Jacklyn H. Lucas

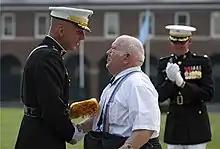
Lucas receives his Medal of Honor Flag from CMC Gen. Hagee on August 3, 2006.

Lucas earned a business degree from High Point University and was initiated into the Pi Kappa Alpha fraternity (Delta Omega chapter). He joined the United States Army in 1961 and served in the 82nd Airborne Division as a paratrooper to conquer his fear of heights. He reportedly survived a training jump in which both of his parachutes malfunctioned. He volunteered to serve in the Vietnam War, but was not allowed to go, and ended his time as a captain in 1965 at Fort Bragg, North Carolina, training younger troops who would see action in Vietnam.